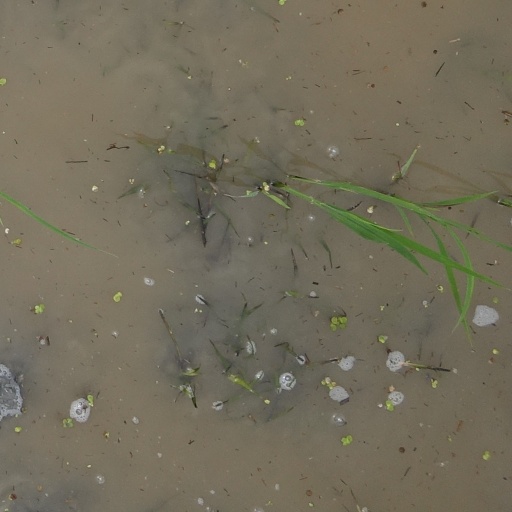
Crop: rice